Kibbeh nayyeh
Also known as:
ar - Arabic: كبة نيئة
arz - Egyptian Arabic: كبه نيه
de - German: Kibbe Nayé
el - Greek: Κίμπε νάγιε
es - Spanish: Kibbeh nayyeh
fa - Persian: کبه نایه
fr - French: Kebbé nayé
he - Hebrew: קובה נייה
ja - Japanese: クッベ・ナーイエ
jv - Javanese: Kibbeh nayyeh
ko - Korean: 킵베 나이예
Category: meat (lamb, beef)
Cuisine: Syrian
Associated cuisines: Syrian
Area: Syria
Countries: Syria
Region: Western Asia

The dish is a minced raw lamb or beef mixed with fine spices.

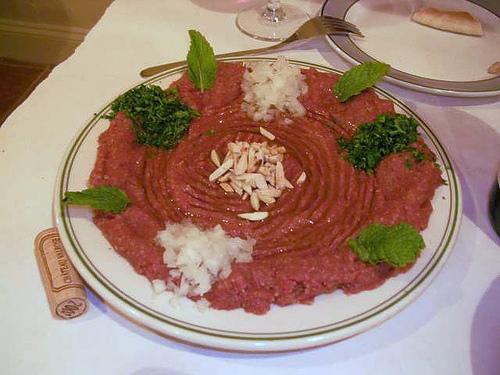